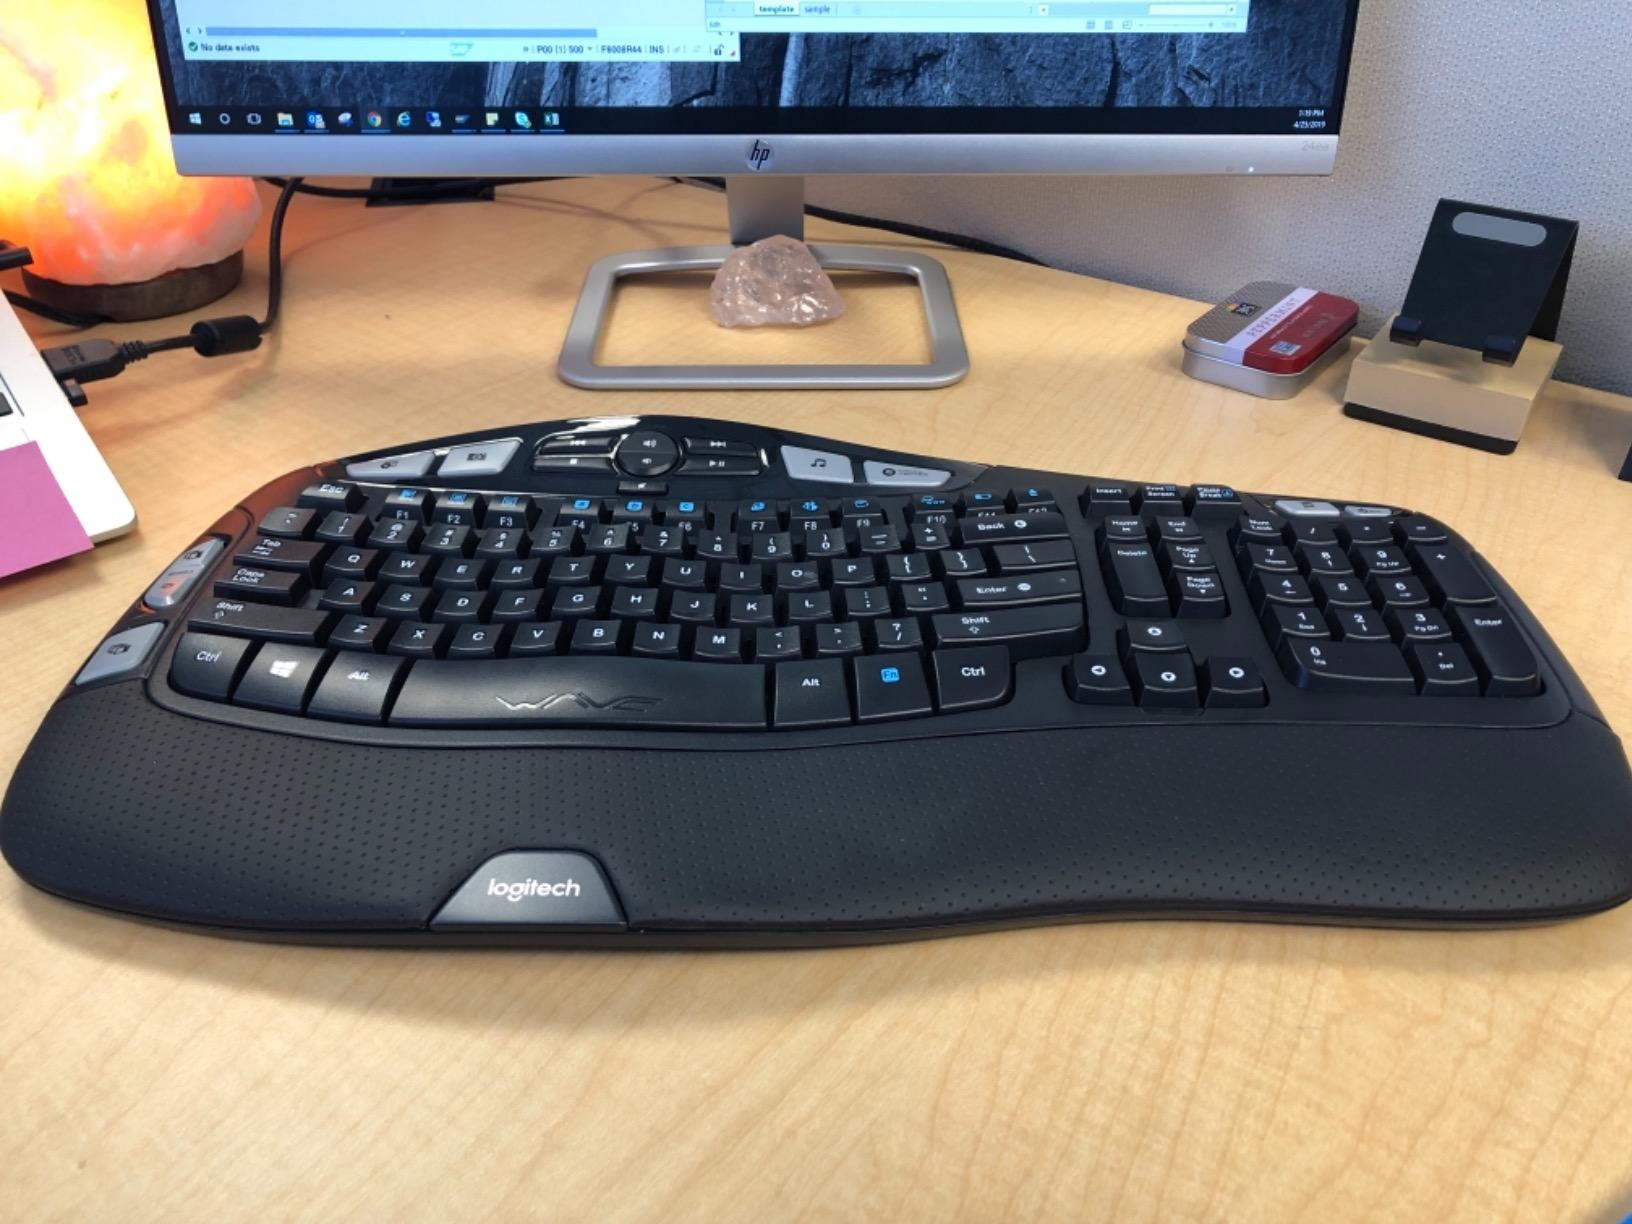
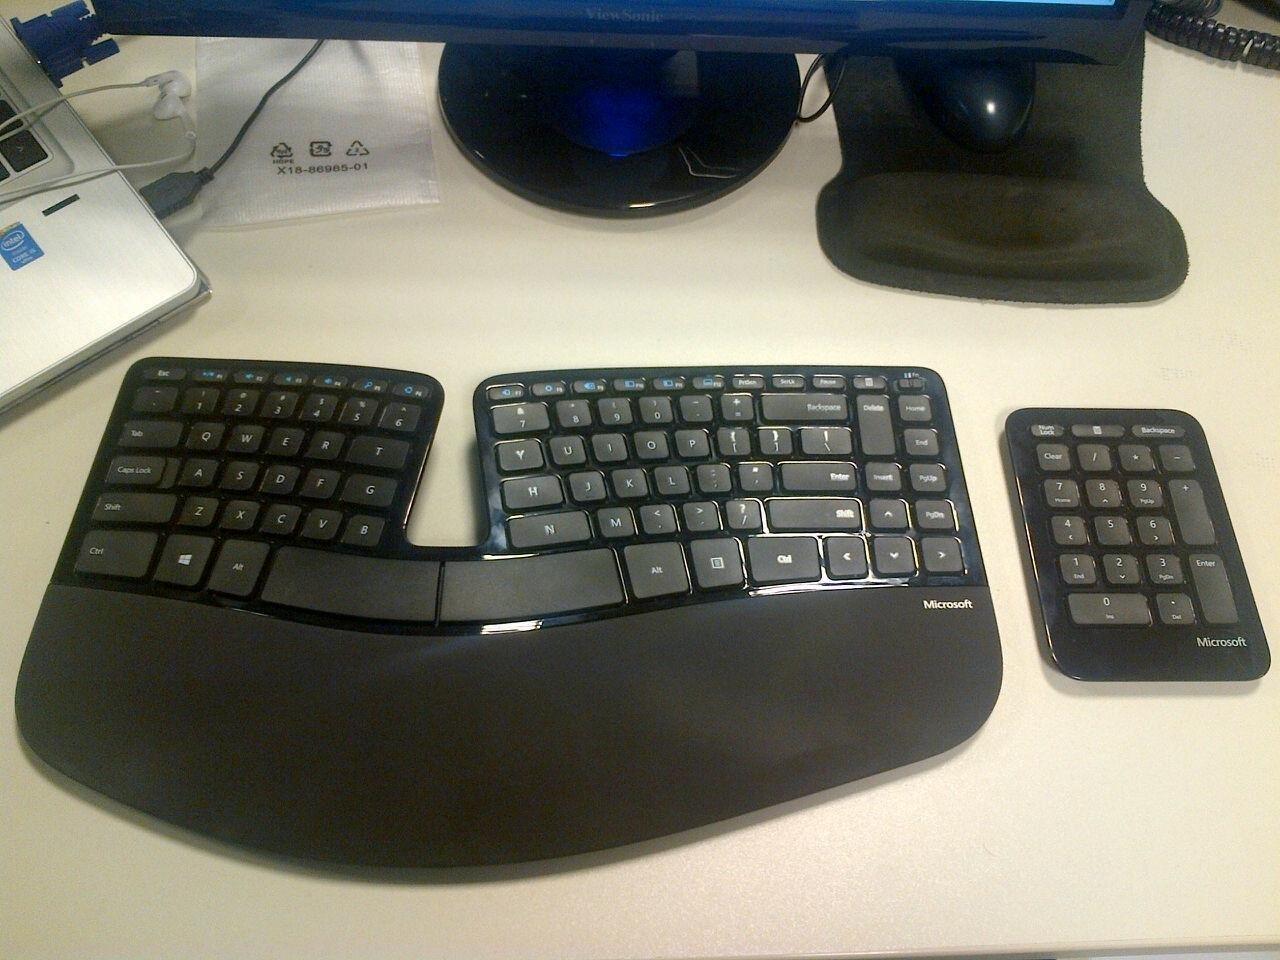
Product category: keyboard
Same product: no